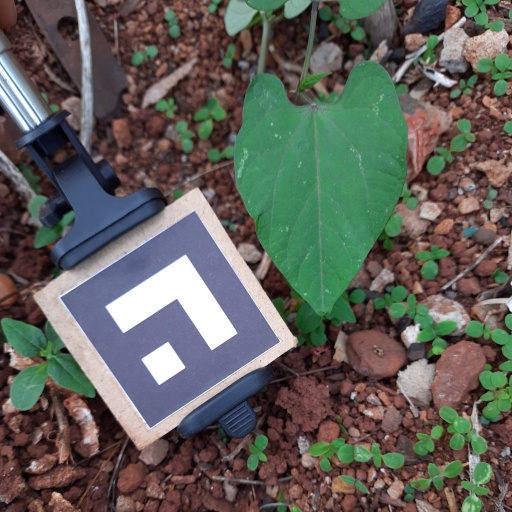
Observations: wavy surface, no eating holes, under shade